Stalker (2016 film)

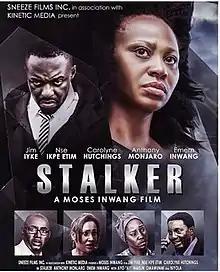
FilmPoster

Stalker is a 2016 Nigerian romantic drama film, directed by Moses Inwang and starring Nse Ikpe Etim, Jim Iyke, Caroline Danjuma and Ayo Makun. It premiered in Nigeria on 26 February 2016. It received 12 nominations and won 3 awards at the 2015 Golden Icons Academy Movie Awards in the United States.